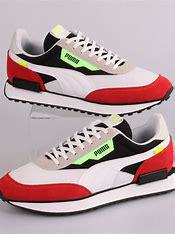
Brand: Puma
Model: Future Rider